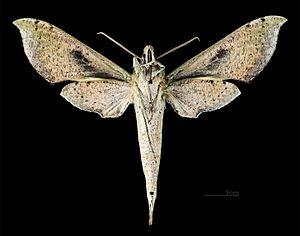
Xylophanes cosmius est une espèce de lépidoptères de la famille des Sphingidae, de la sous-famille des Macroglossinae, tribu des Macroglossini, sous-tribu des Choerocampina, et du genre Xylophanes.